White wine

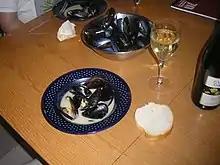
Mussels and white wine

Clarification consists of removing insoluble particles in suspension in the water-alcohol solution that is the wine and stabilization is to maintain the solubility of the elements dissolved in the wine throughout the retention period in the bottle and consumption at the table.